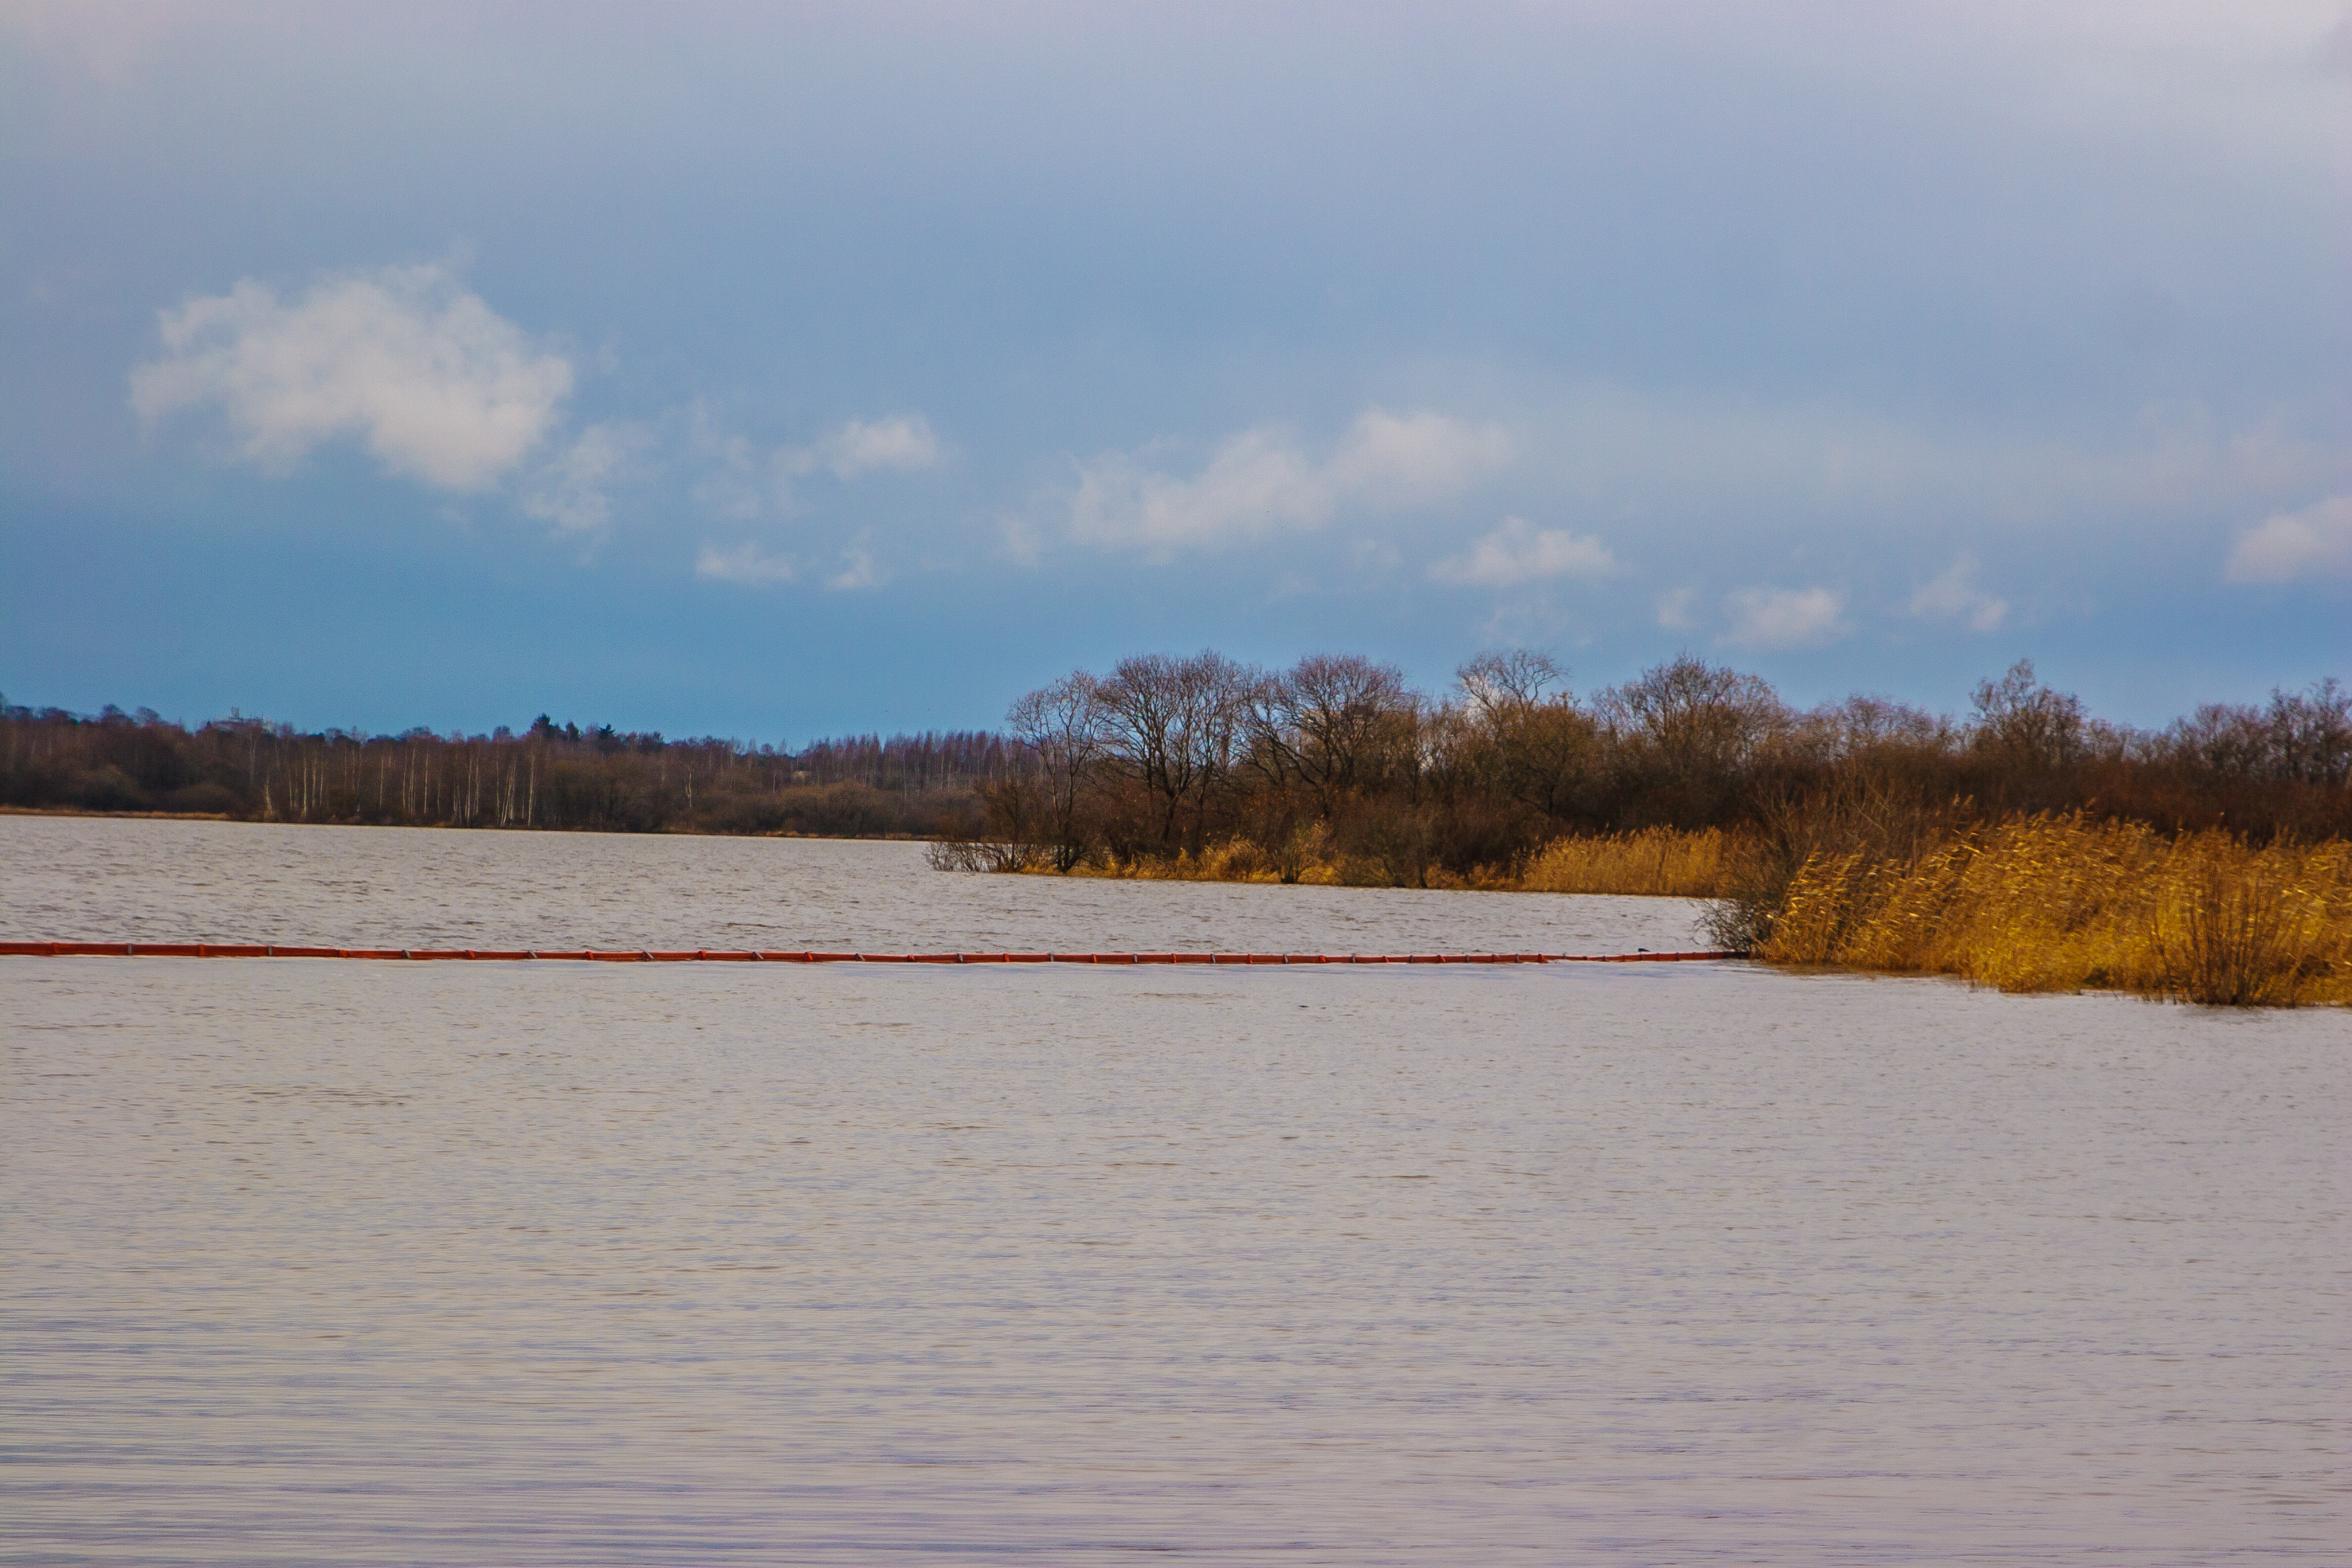
images, cloud, water, sky, plant, natural landscape, lacustrine plain, lake, bank, fluvial landforms of streams, plain, landscape, waterway, horizon, tree, wetland, grassland, reservoir, cumulus, lake district, tidal marsh, reflection, marsh, nature reserve, riparian zone, channel, loch, floodplain, ocean, field, forest, Freshwater marsh, bog, evening, grass, prairie, fen, sound, winter, inlet, sea, salt marsh, pond, hill, riparian forest, wildlife